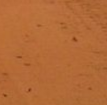
Surface type: ground